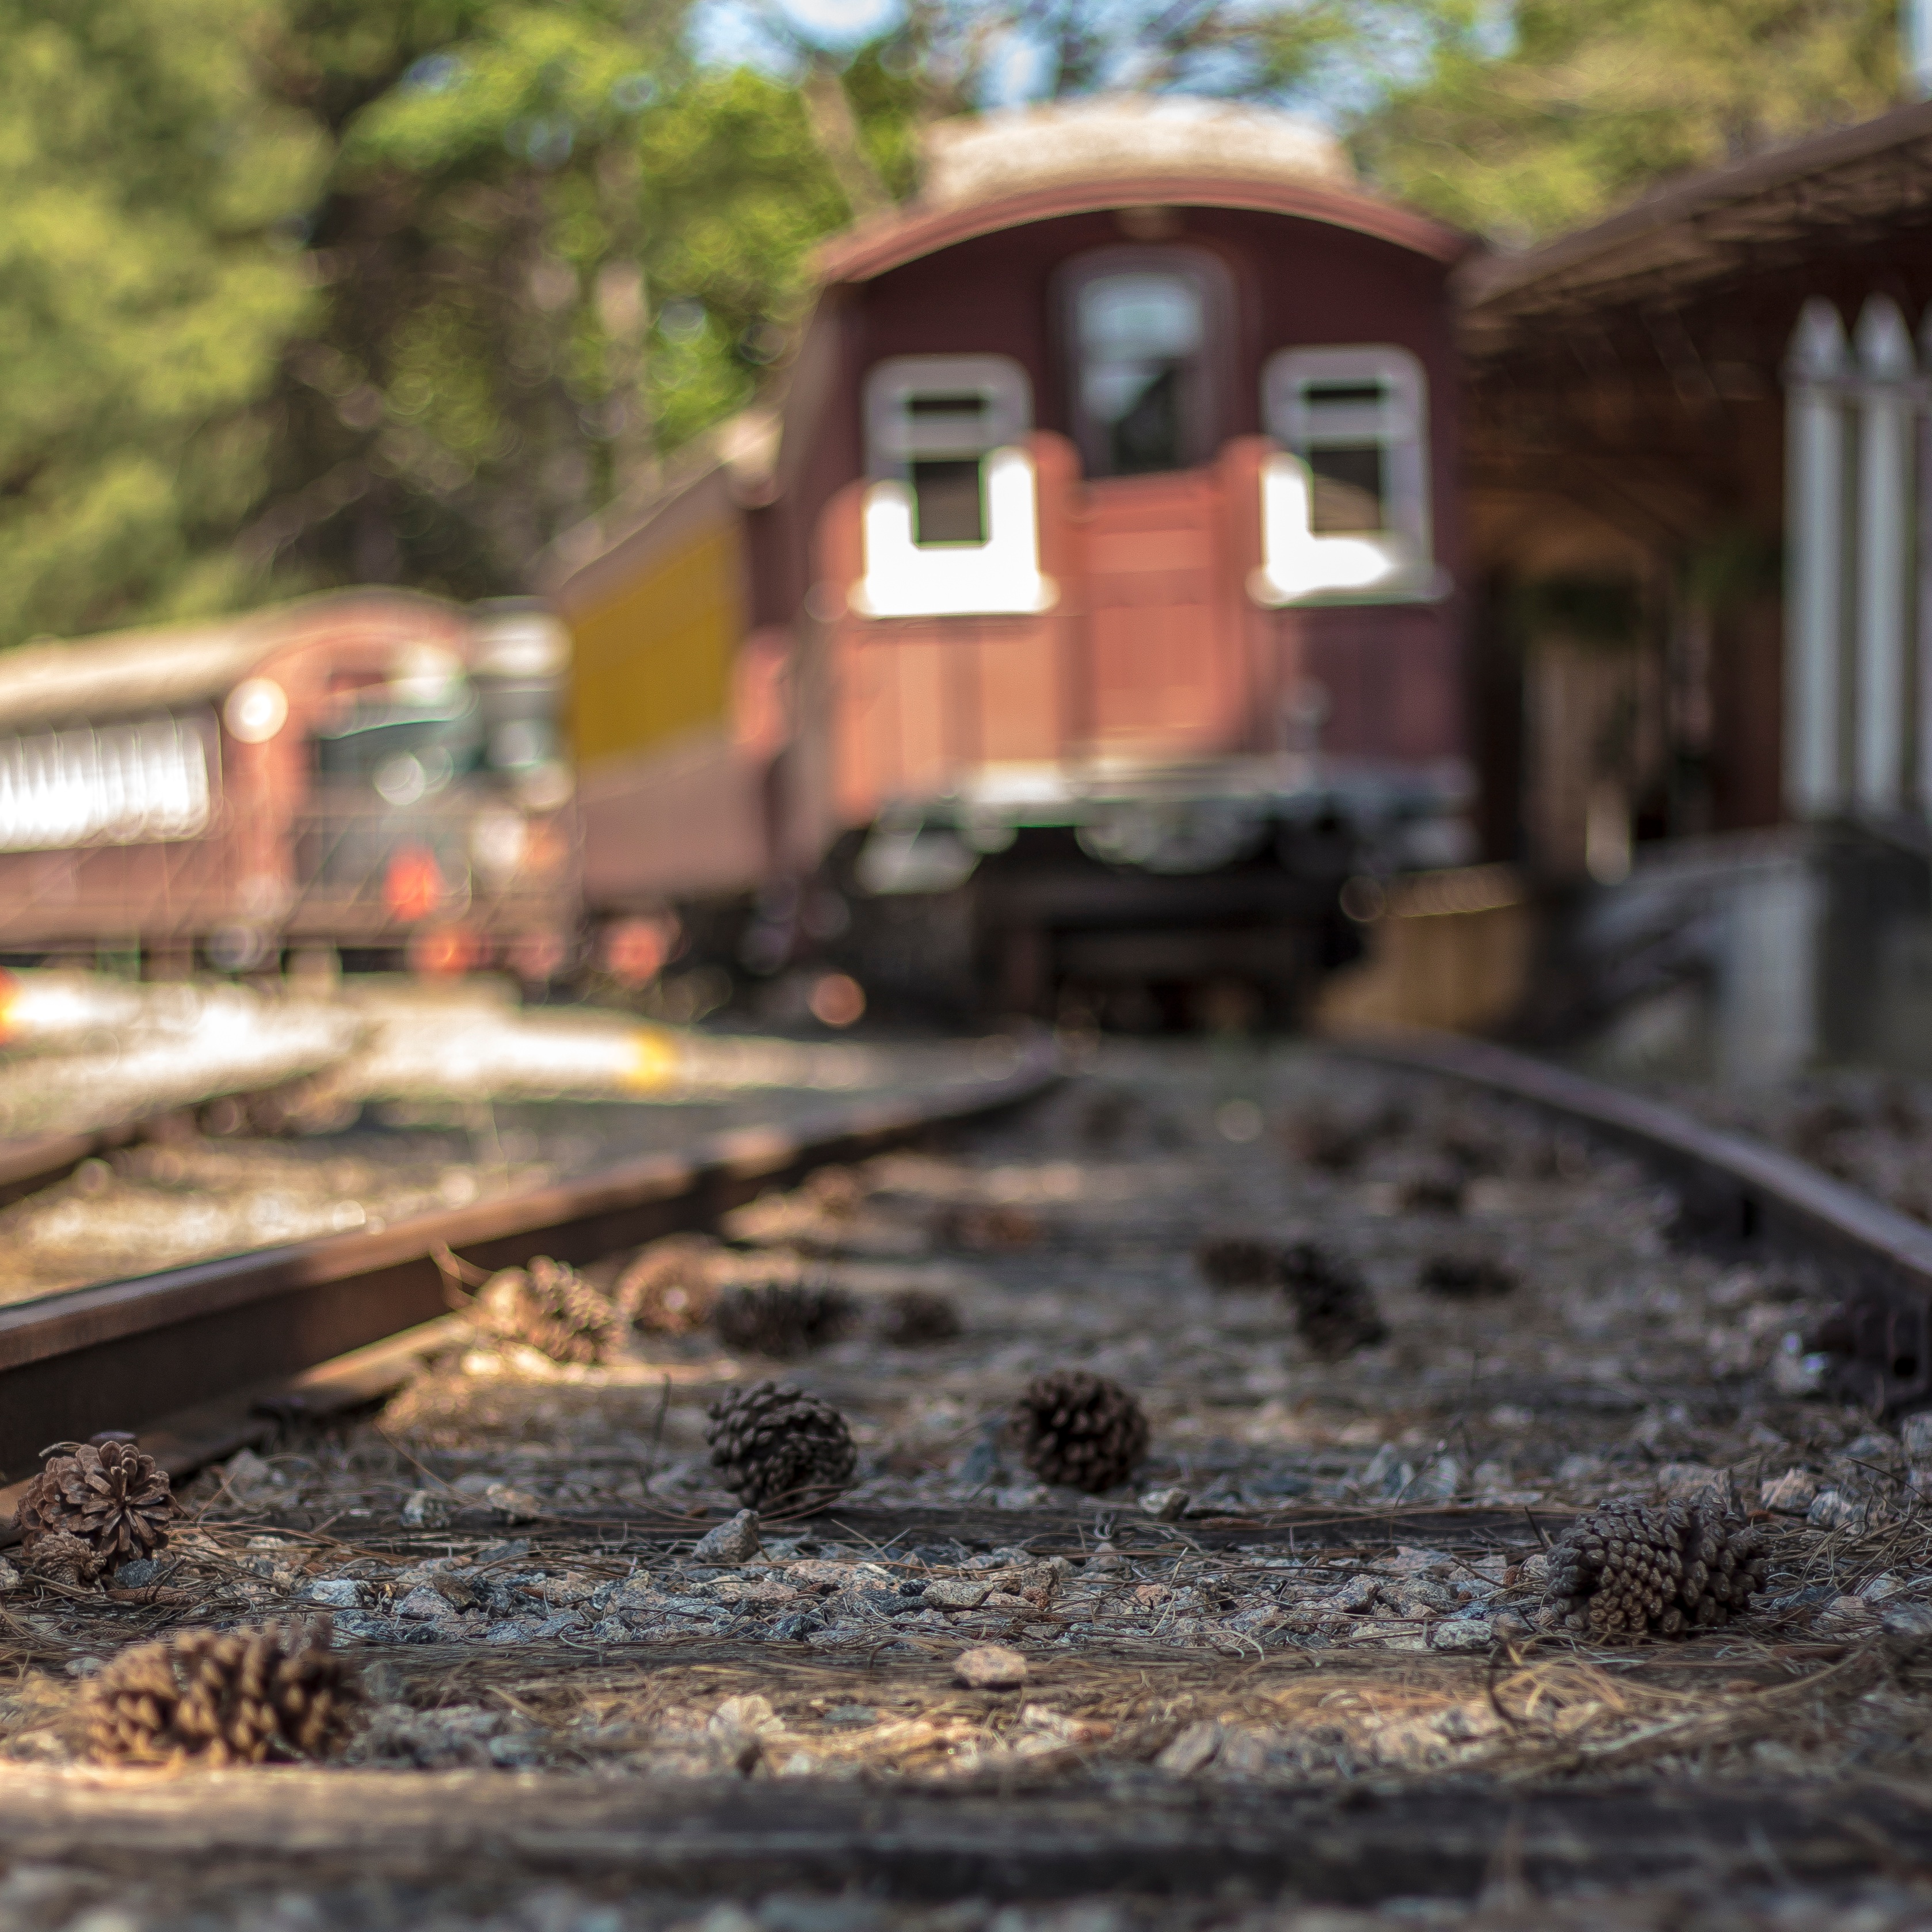
wood, track, train, transport, vehicle, soil, locomotive, rail transport, rolling stock